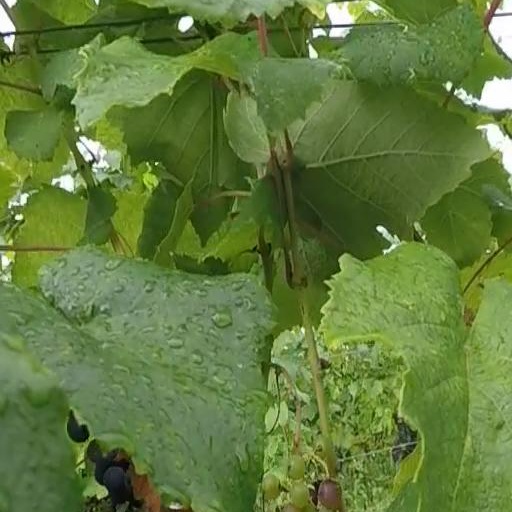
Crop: grape